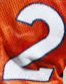
Number: 2